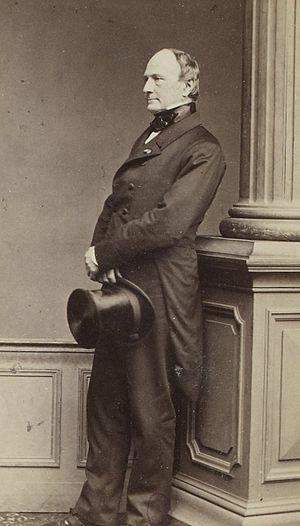
Personnalités françaises et étrangères sous le Second Empire.
Jean Baptiste Firmin Marbeau est un homme politique, jurisconsulte et philanthrope français né le 18 mai 1798 à Brive et décédé le 10 octobre 1875 à Saint-Cloud, fondateur des crèches en France.